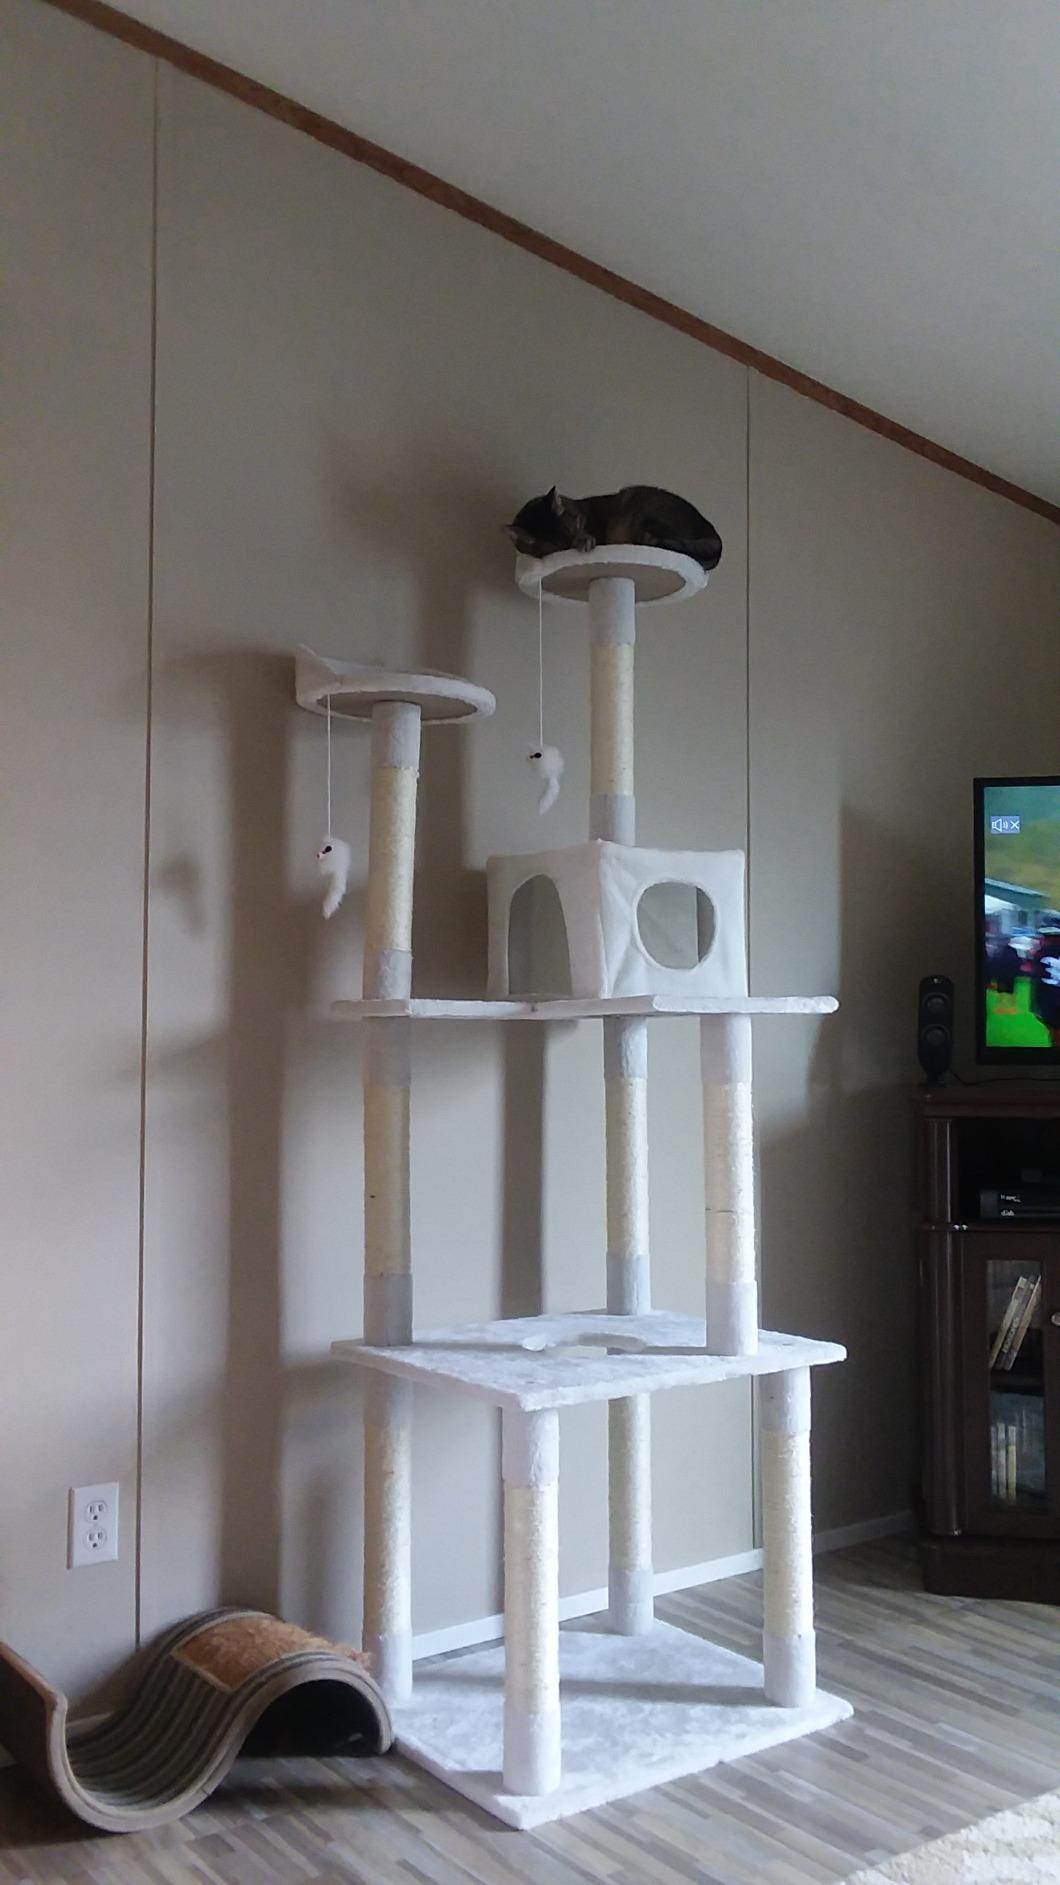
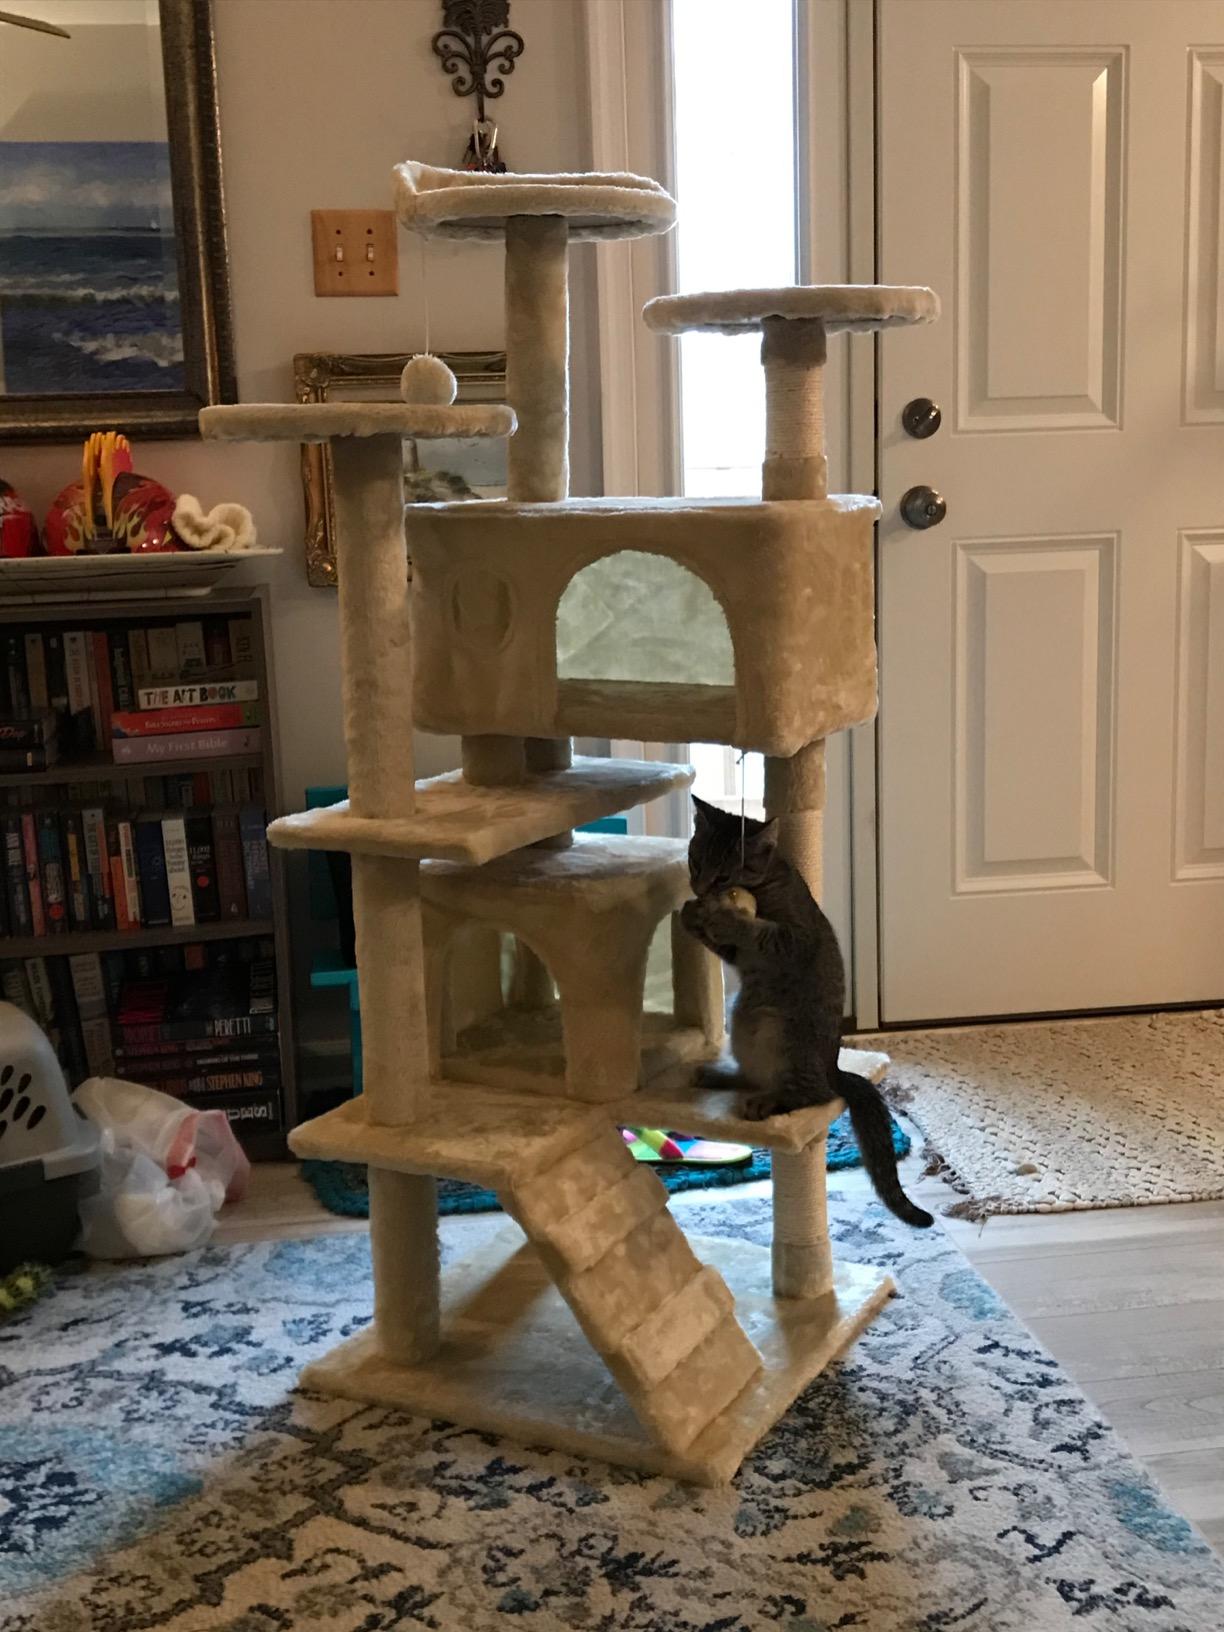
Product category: items_cat tree
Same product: no